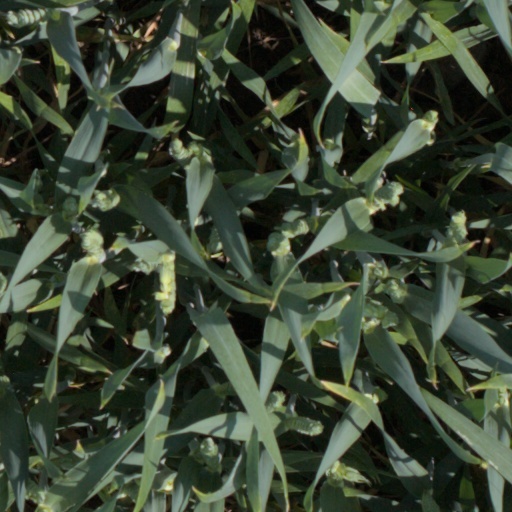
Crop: wheat